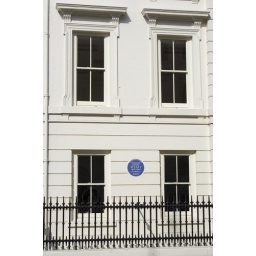
These blue plaques were all over London indicating if a person of renown lived in the building.